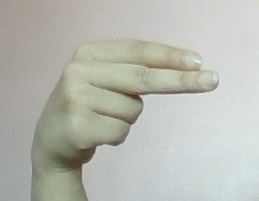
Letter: ain